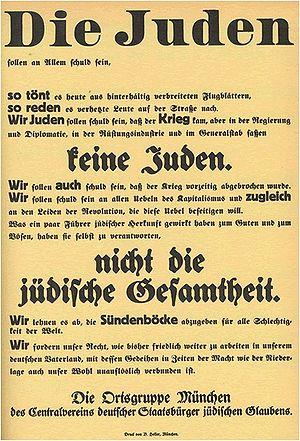
L’histoire des Juifs d'Allemagne est emblématique de l'histoire des Juifs en Europe occidentale, entre antijudaïsme, intégration liée à l'universalisme des Lumières et antisémitisme moderne.